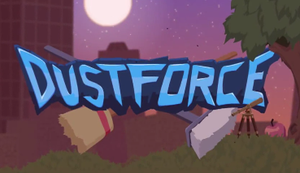
Dustforce est un jeu vidéo indépendant de plates-formes développé par Hitbox Team, sorti en janvier 2012 pour Microsoft Windows, et Mac OS X via Steam en mai 2012, et sur Linux dans le Humble Indie Bundle 6 en septembre 2012. Les versions PlayStation 3, PlayStation Vita et Xbox 360 voient le jour en 2014, lesquelles sont éditées par Capcom.